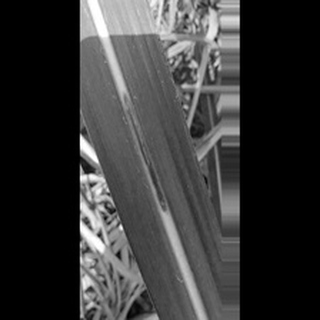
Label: sugarcane_red_rot